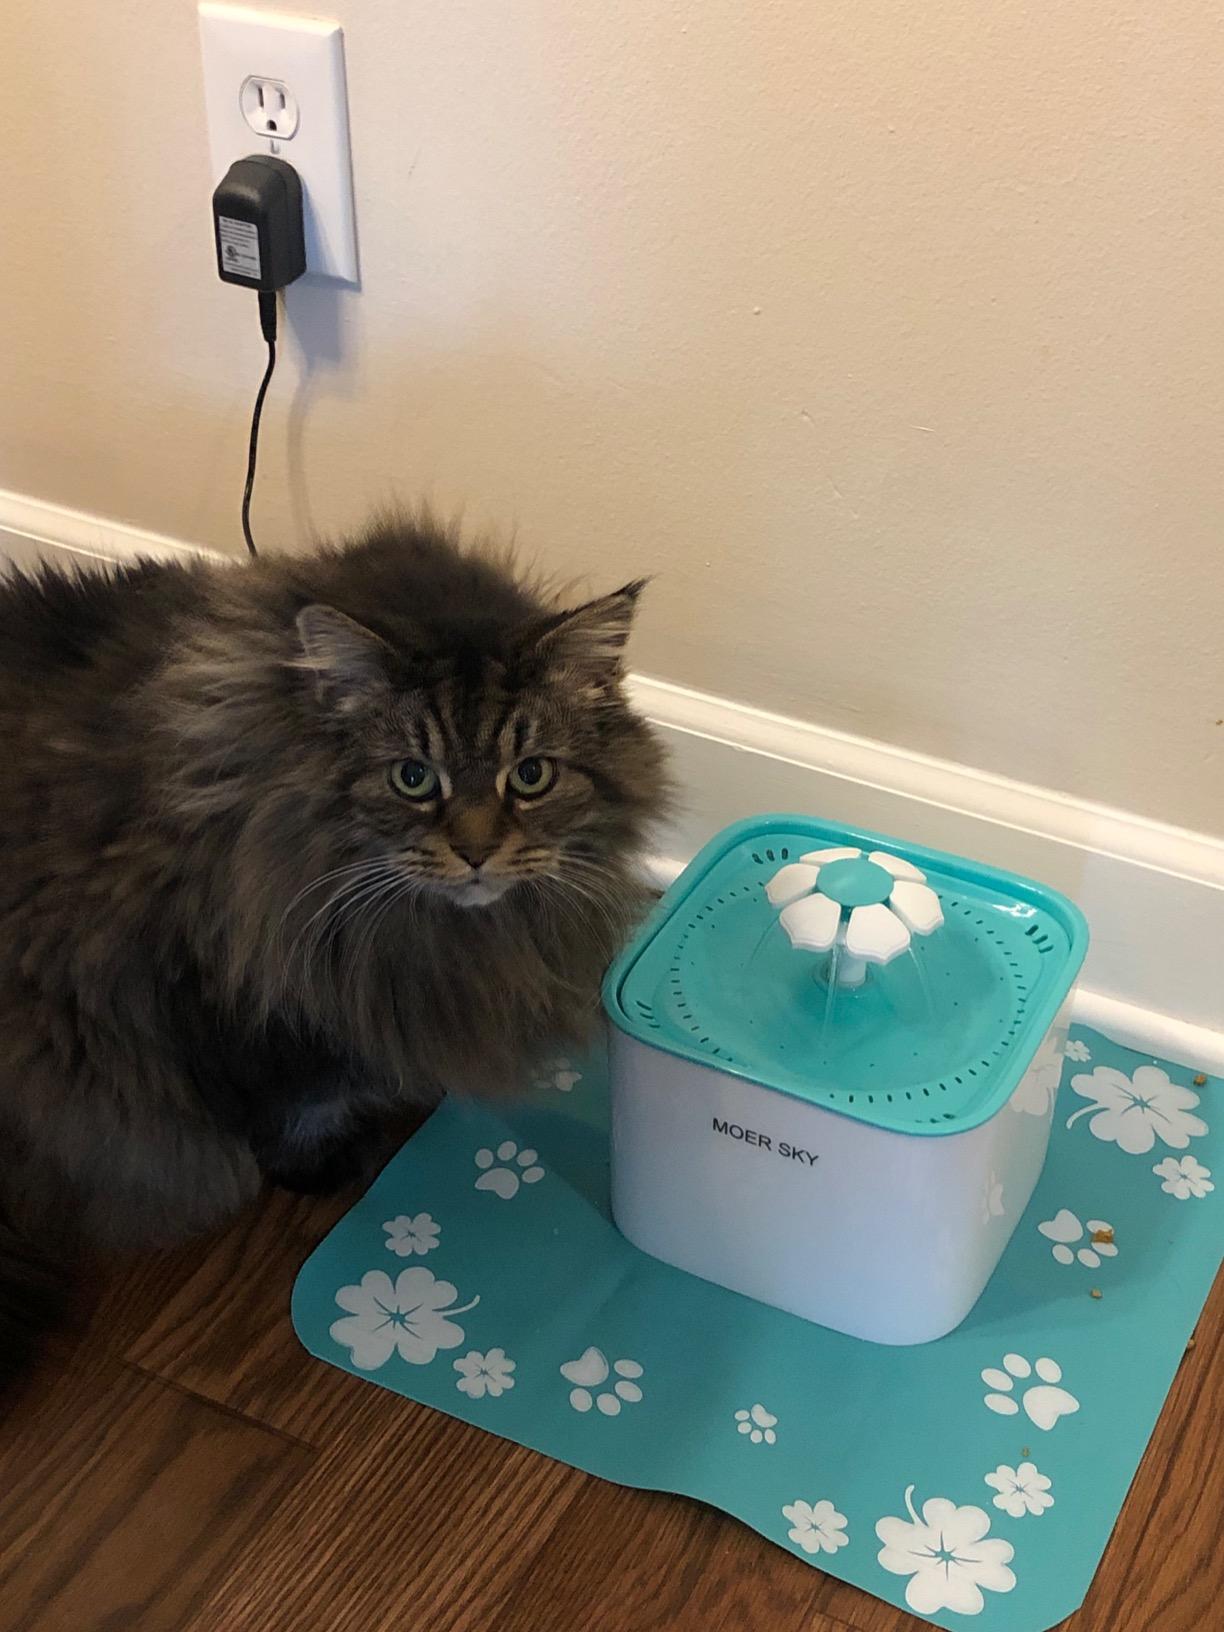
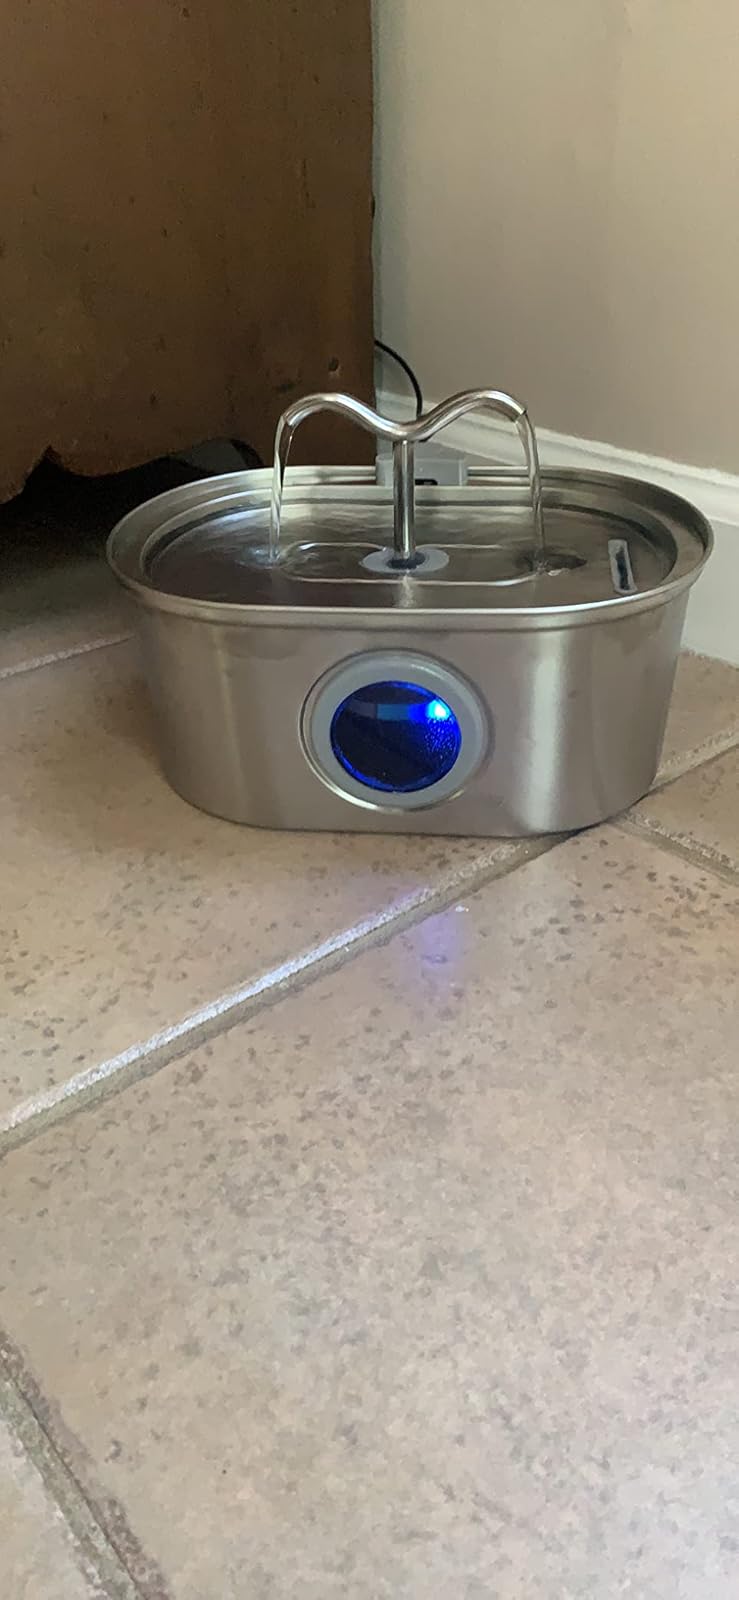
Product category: items_bowl
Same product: no